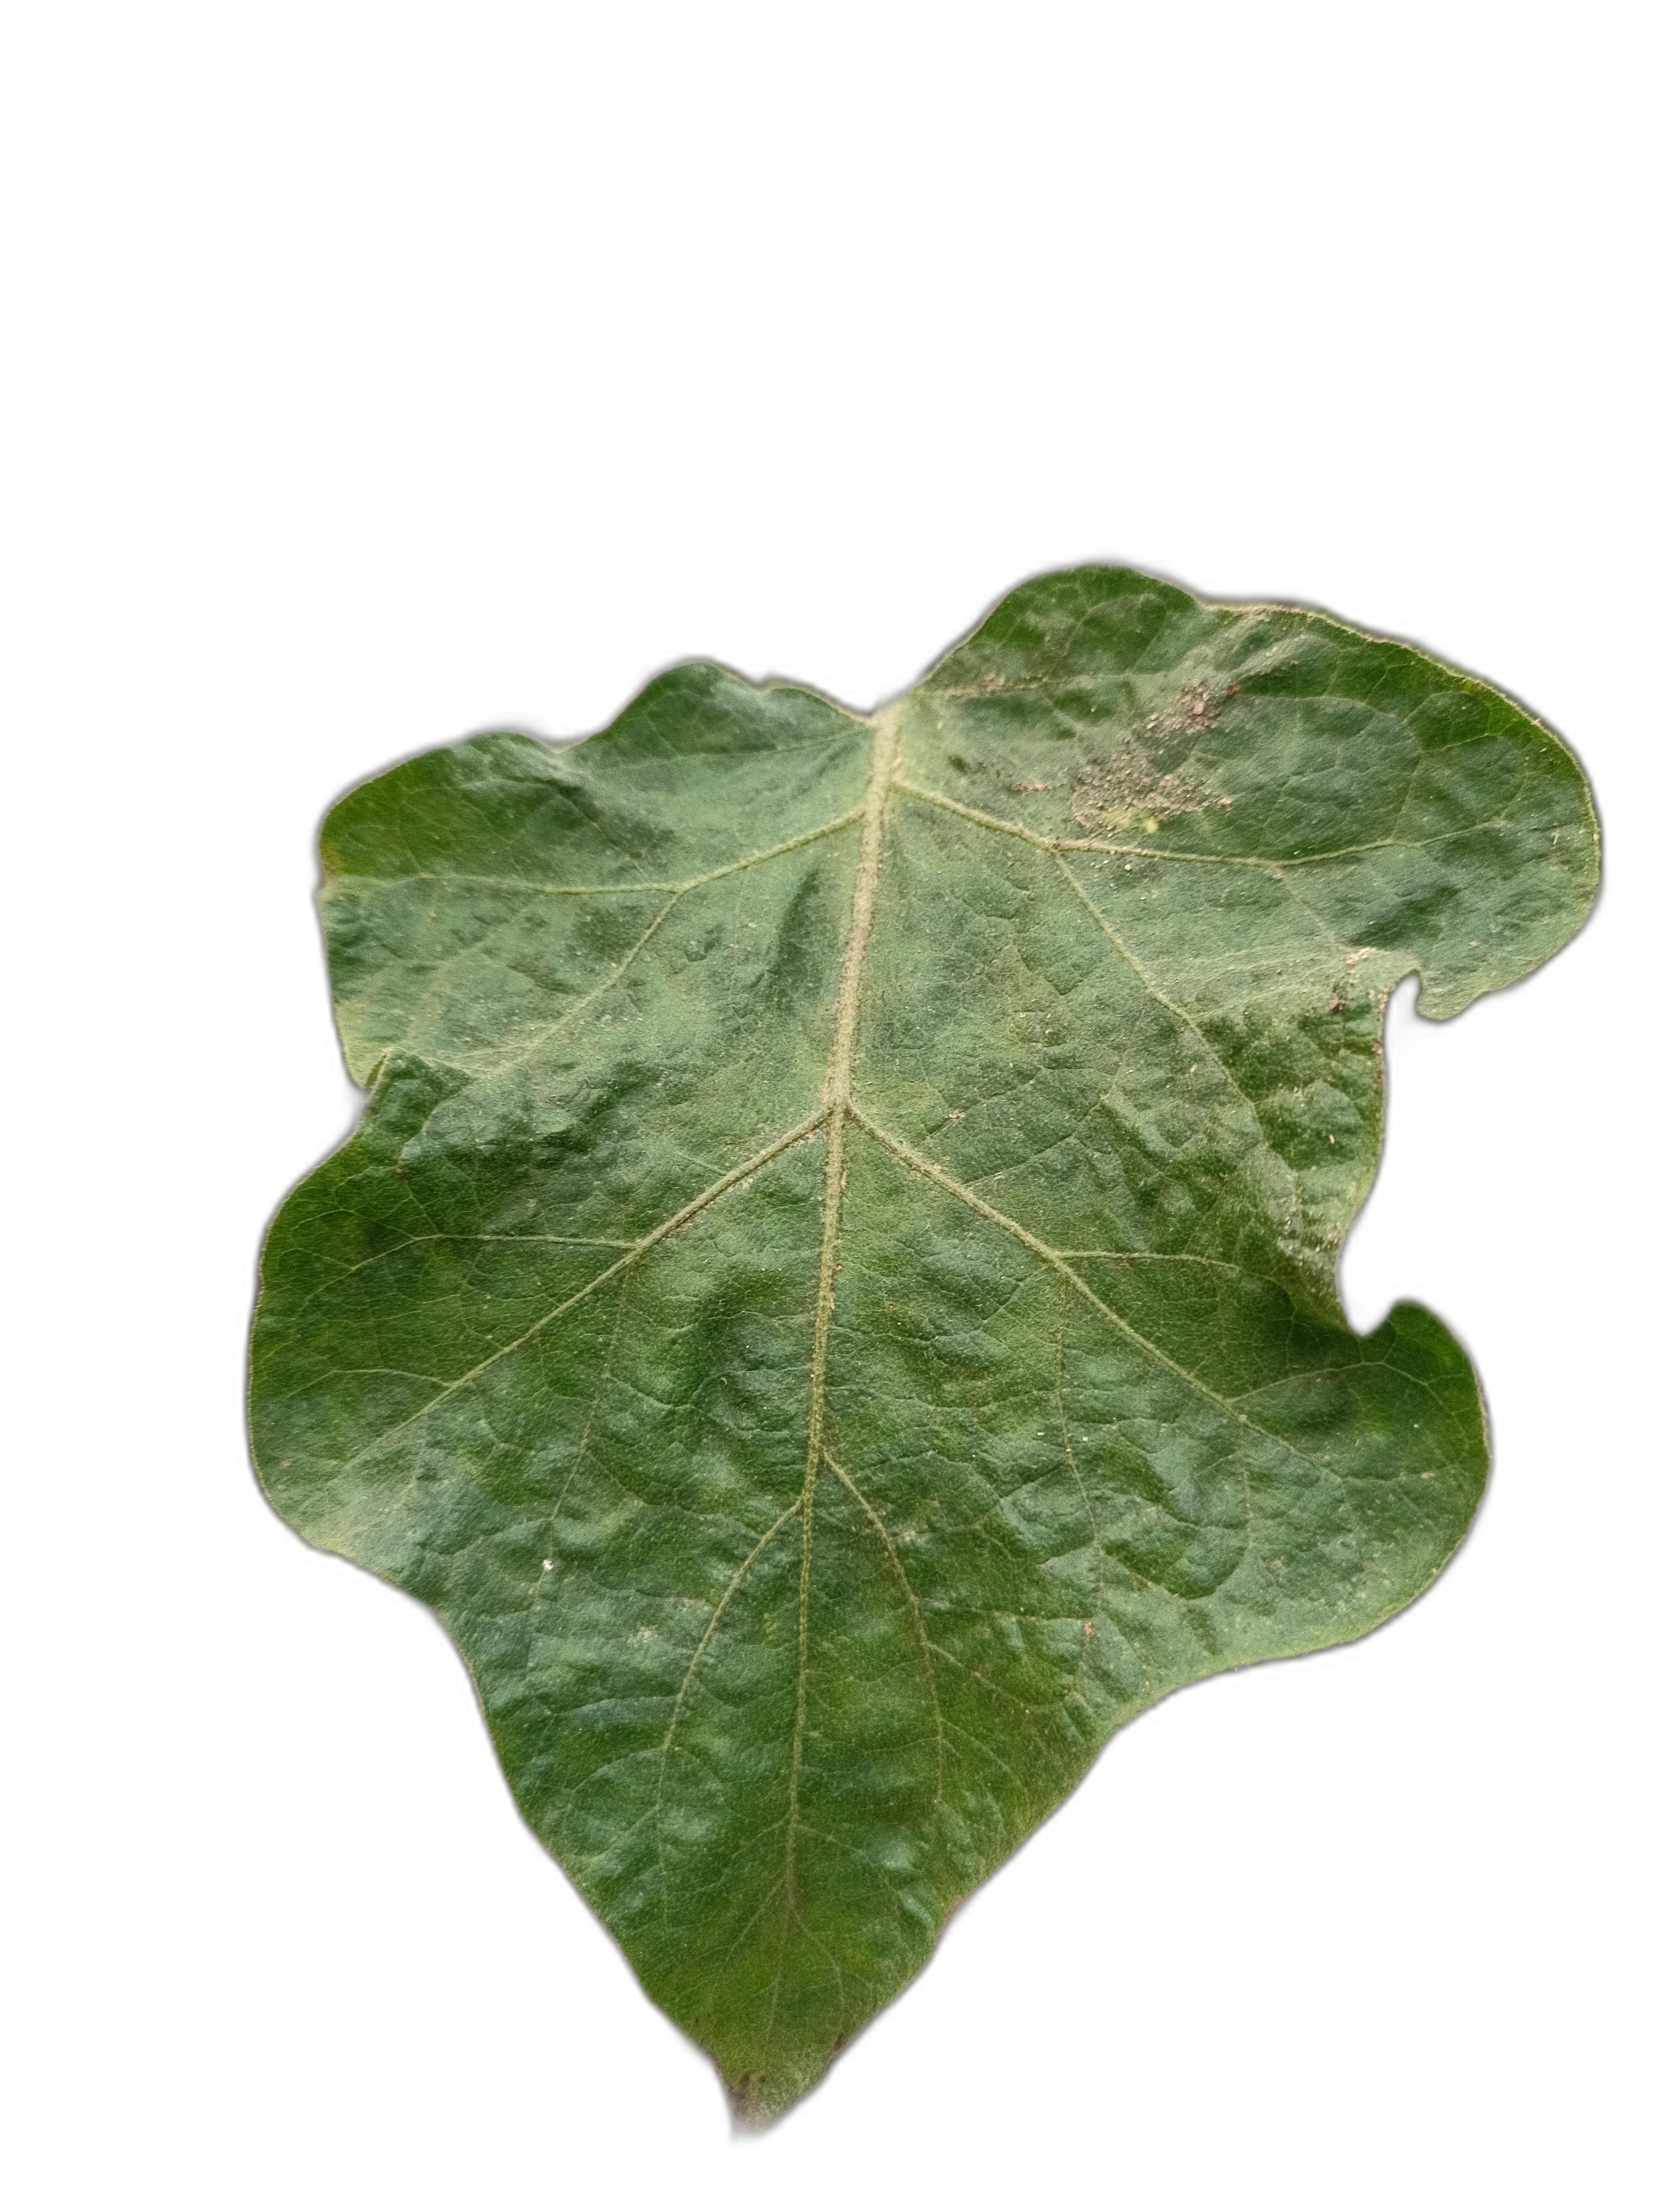
Label: Mosaic Virus Disease